Beijing–Harbin railway

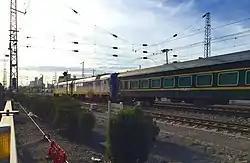
Y510 from Qinhuangdao

The Beijing–Harbin railway, or the Jingha Railway, is the railway that connects Beijing with Harbin, the capital of Heilongjiang Province. It spans . It is a very prominent route in the provinces of northeastern China.